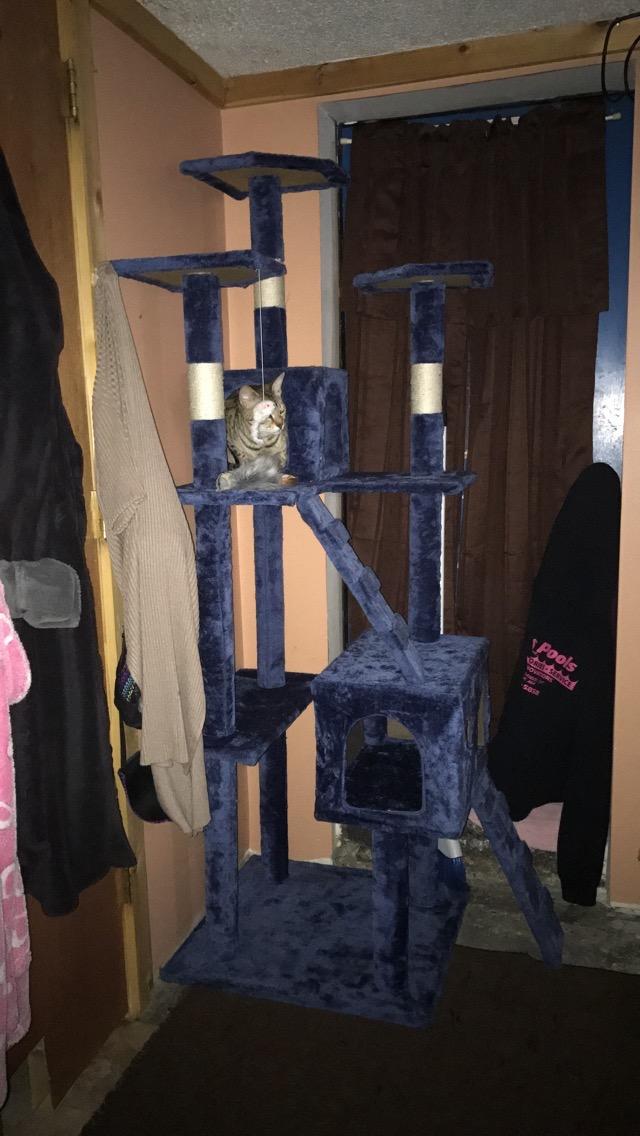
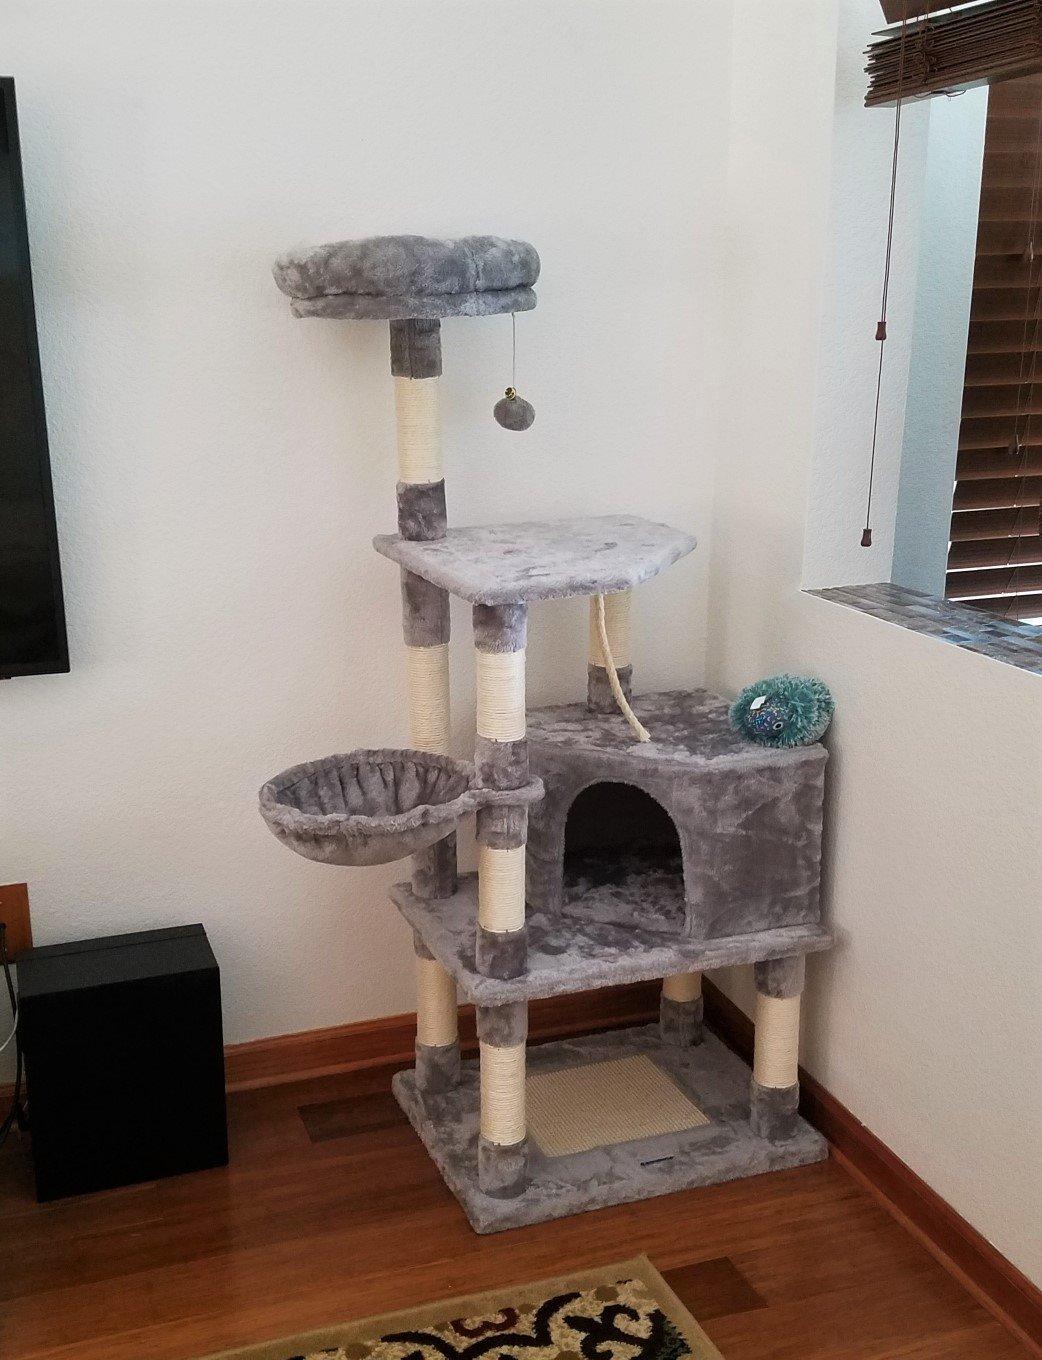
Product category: items_cat tree
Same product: no